Ralph Brinkhaus

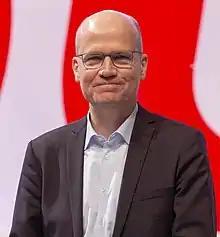
Brinkhaus at the 2019 CDU party congress

Ralph Brinkhaus (born 15 June 1968) is a German politician of the Christian Democratic Union (CDU). He served as parliamentary leader of the CDU/CSU group in the Bundestag from 2018 to 2022.